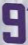
Number: 9